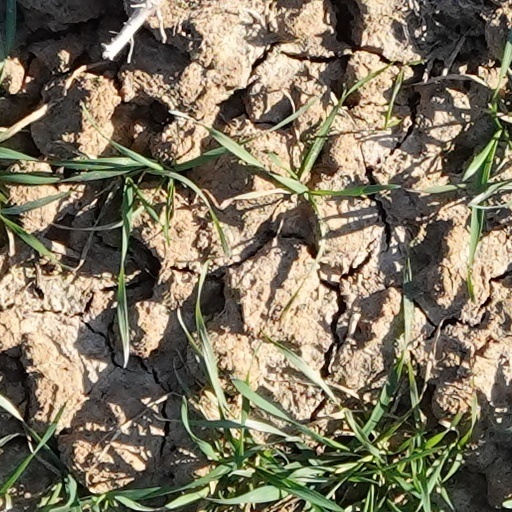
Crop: wheat